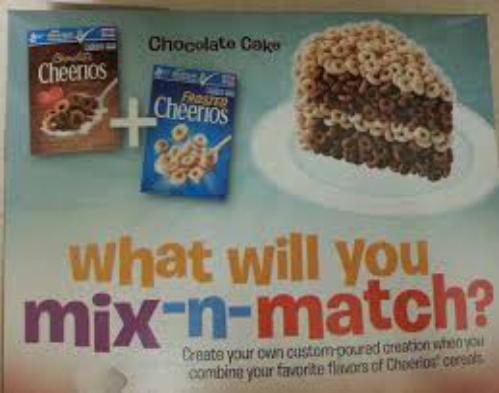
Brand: Frosted Cheerios
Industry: Food